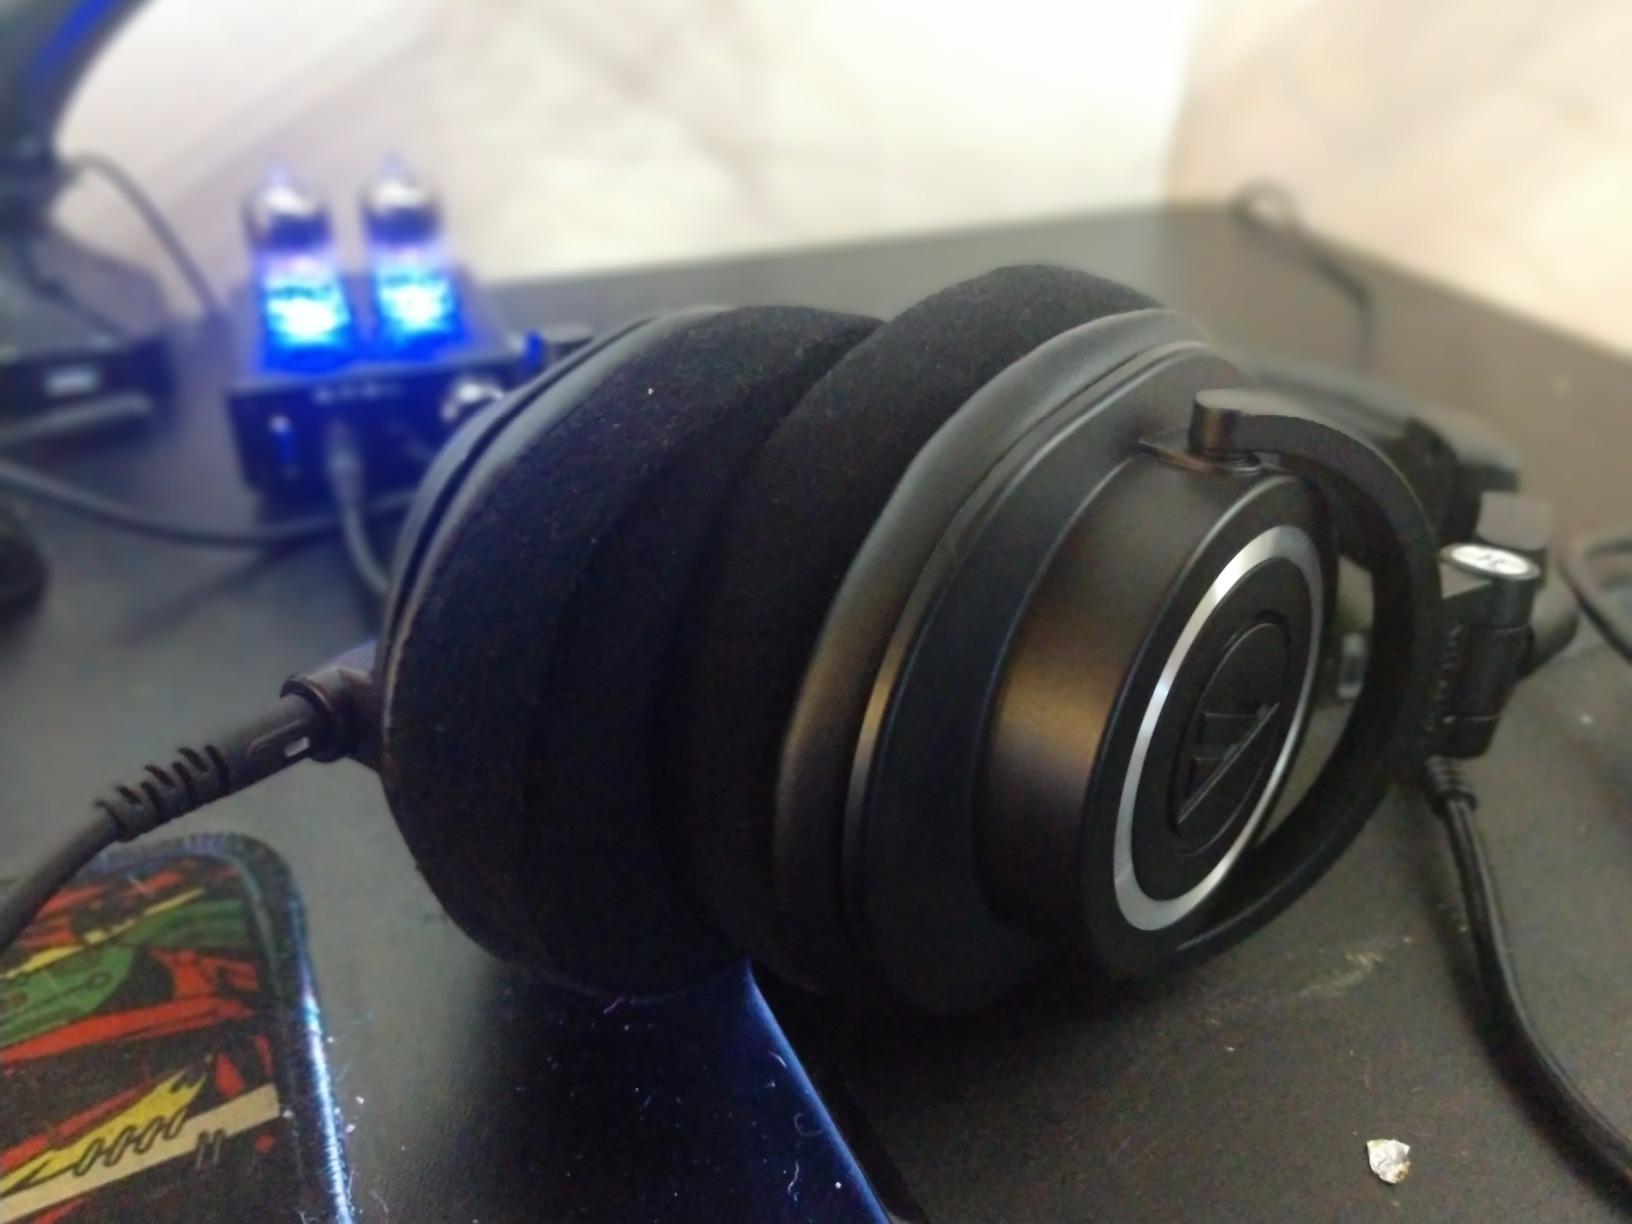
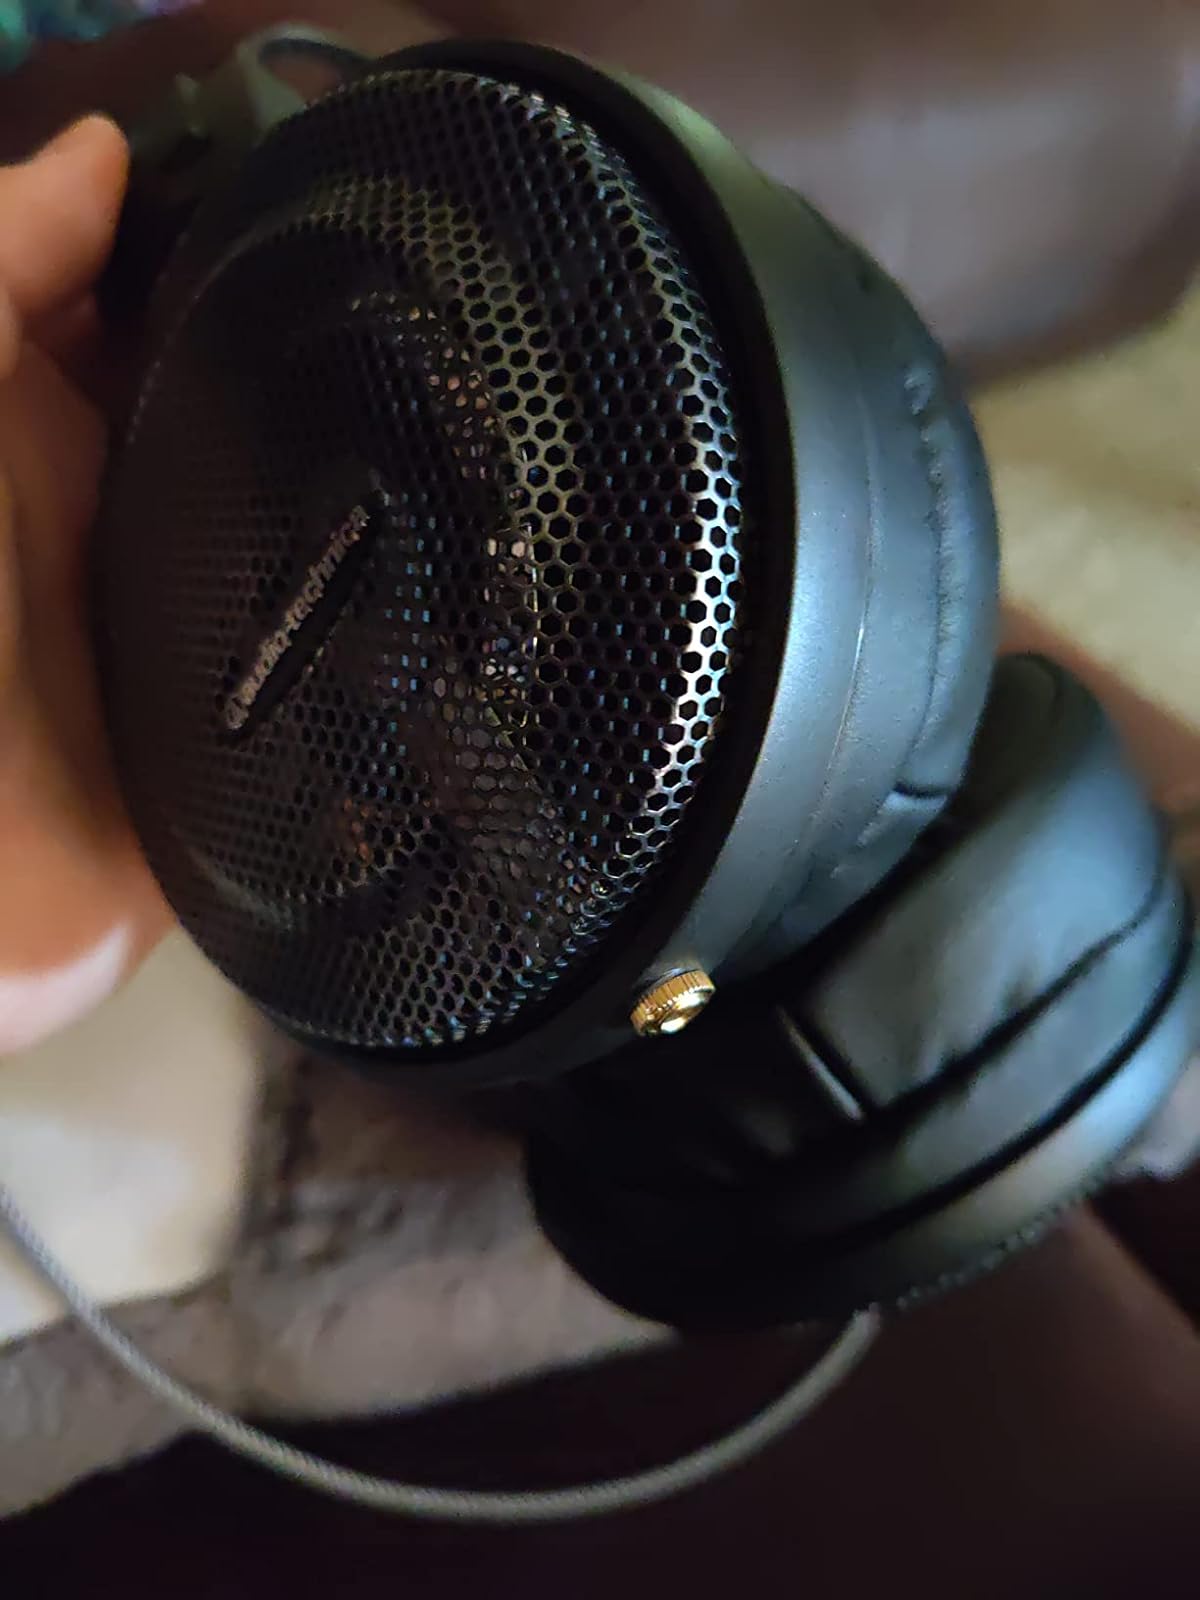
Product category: headphones
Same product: no